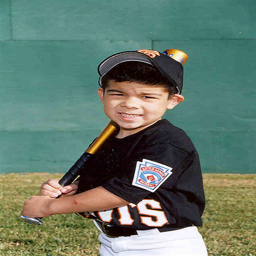
The boy held his bat and smiled in his uniform.
Young boy in his baseball uniform with bat.
A little kid posing with a bat in baseball practices.
The boy in baseball uniform is holding a bat.
A child with a baseball bat and hat smiles.